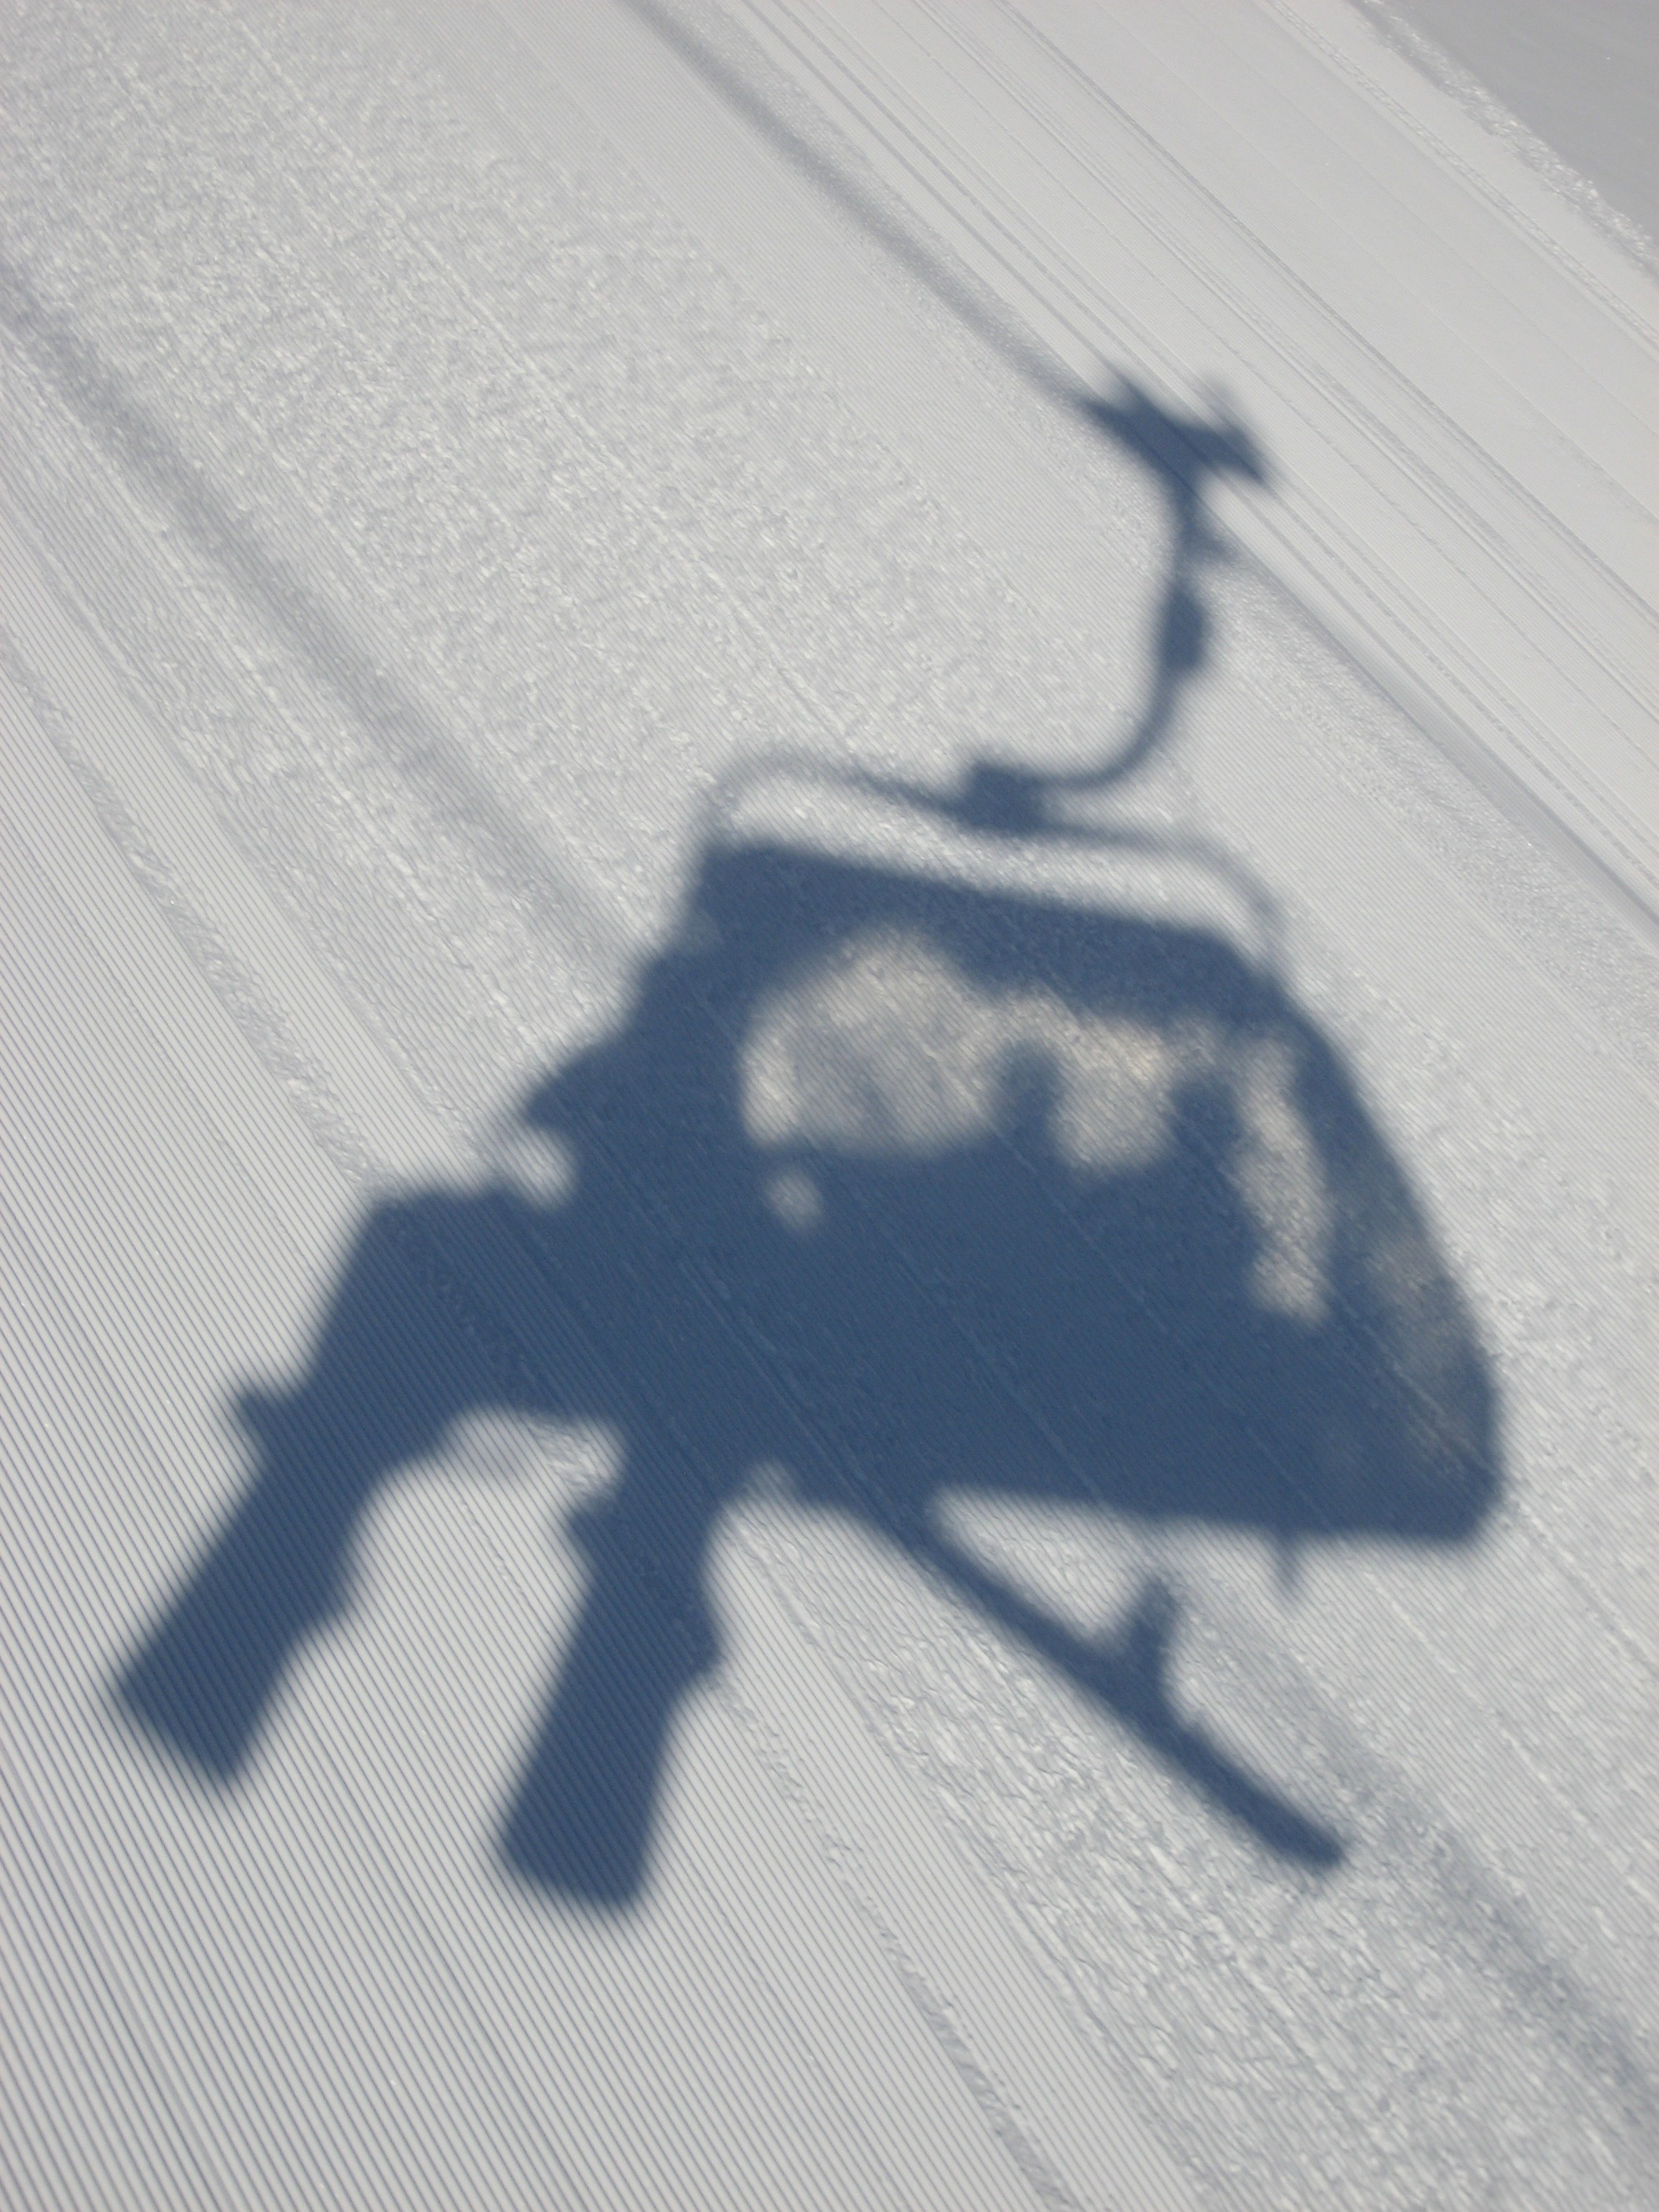
hand, winter, white, number, line, high, chairlift, ski lift, shadow, alpine, blue, cable car, austria, font, lift, sketch, drawing, glasses, shape, winter sports, mountain railway, solden